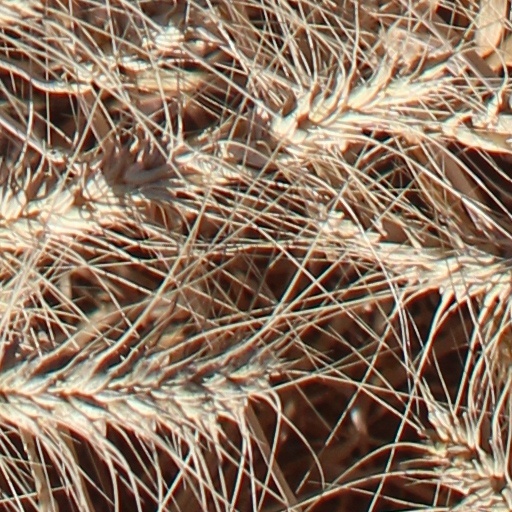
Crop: wheat